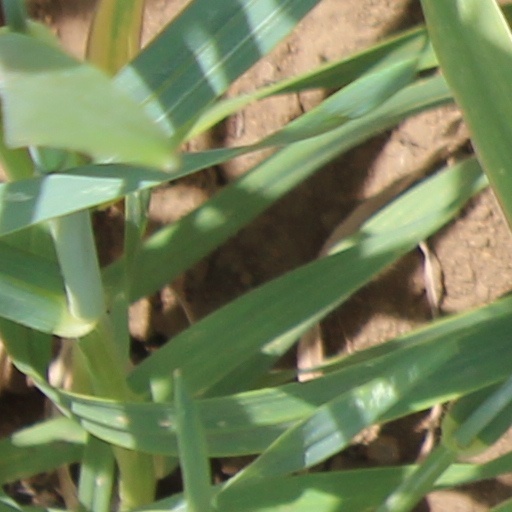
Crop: wheat